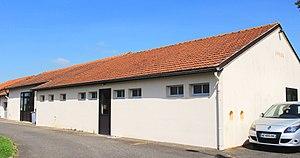
Salle des fêtes d'Escaunets (Hautes-Pyrénées)
Escaunets est une commune française située dans le département des Hautes-Pyrénées, en région Occitanie.